Zeta Lyrae

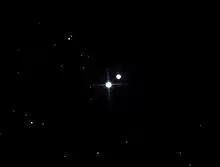
Zeta Lyrae, amateur image

The Bayer designation ζ Lyrae (Zeta Lyrae, ζ Lyr) is shared by two stars in the constellation Lyra: